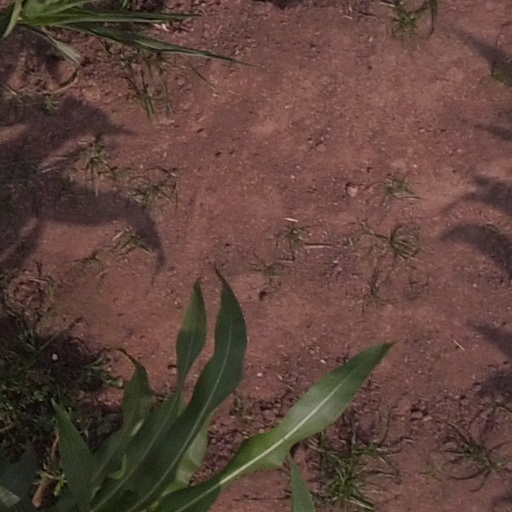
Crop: maize; corn